Question: What is this little girl looking at?
Tambaya: Me ƙaramar yarinyar take kallo?
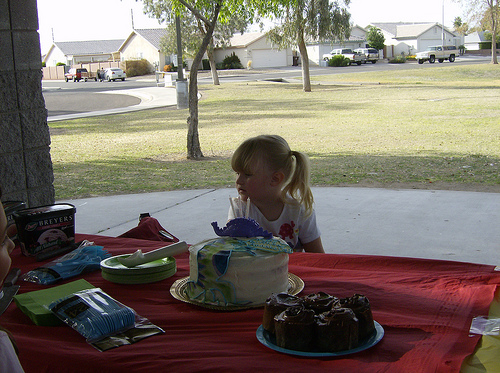
Answer: Ice cream.
Amsa: Ice cream.